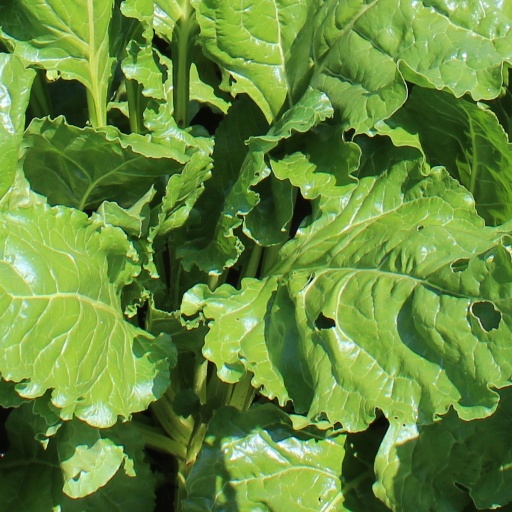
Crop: sugar beet